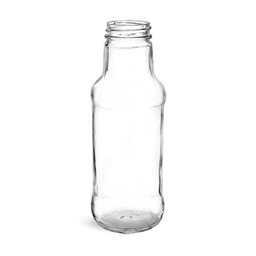
Label: bottles